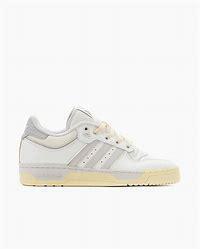
Brand: Adidas
Model: Rivalry 86